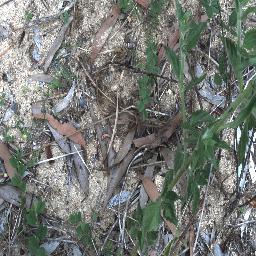
Label: siam_weed